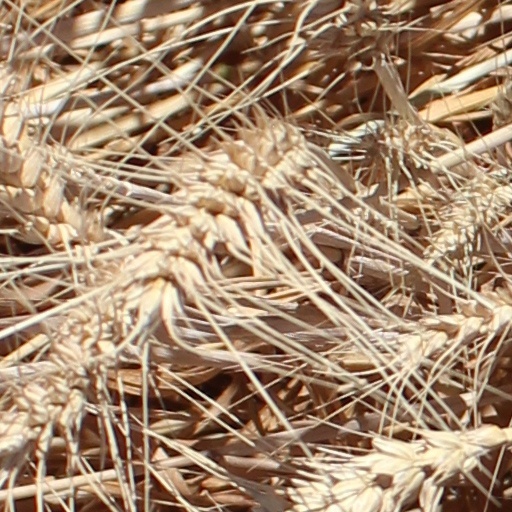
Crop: wheat